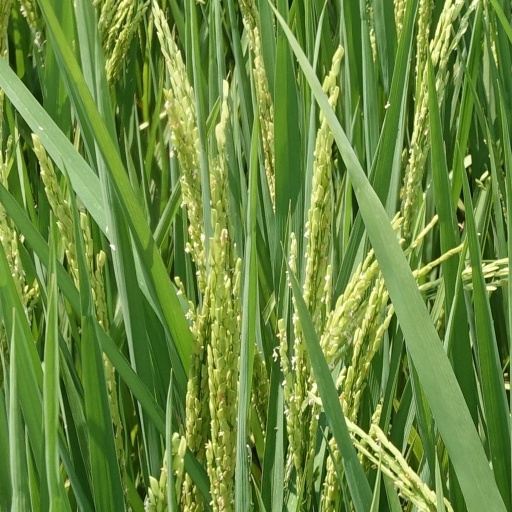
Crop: rice